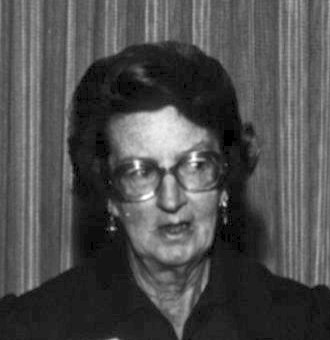
แมรี ลีกคี

|name = แมรี ลีกคี
|image = Mary Leakey.jpg
|birth_place = กรุงลอนดอน ประเทศอังกฤษ สหราชอาณาจักร
|death_place = ไนโรบี ประเทศเคนยา
|nationality = สหราชอาณาจักร
|spouse = หลุยส์ ลีกคี
|field = มานุษยวิทยา โบราณคดี
|known_for = ค้นพบซากดึกดำบรรพ์ "Proconsul" ฯลฯ
แมรี ลีกคี (6 กุมภาพันธ์ 1913 – 9 ธันวาคม 1996) เป็นนักโบราณคดีและนักมานุษยวิทยาชาวอังกฤษ ผู้ค้นพบซากดึกดำบรรพ์กะโหลก "Proconsul" ชิ้นแรก "Proconsul" เป็นวานรที่สูญพันธุ์ไปแล้วที่ปัจจุบันเชื่อกันว่าเป็นบรรพบุรุษของมนุษย์ และยังค้นพบกะโหลก "Zinjanthropus" ทนทานที่โอลดูไวยอร์ช (Olduvai Gorge) ในงานอาชีพส่วนใหญ่ของเธอ เธอทำงานร่วมกับสามี หลุยส์ ลีกคี ในโอลดูไวยอร์ช ขุดค้นเครื่องมือและซากดึกดำบรรพ์ของโฮมินินโบราณ เธอพัฒนาระบบการจำแนกเครื่องมือหินซึ่งพบที่โอลดูไว เธอยังค้นพบรอยเท้าเลโตลี (Laetoli) ในปี 1960 เธอเป็นผู้อำนวยการการขุดค้นที่โอลดูไวและภายหลังได้เข้าควบคุม โดยตั้งเจ้าหน้าที่ของเธอเอง หลังสามีของเธอเสียชีวิต เธอเป็นนักมานุษยวิทยาดึกดำบรรพ์ชั้นนำ และฝึกบุตรชาย ริชาร์ด ในสาขานี้
หมวดหมู่:นักโบราณคดี
หมวดหมู่:นักมานุษยวิทยา